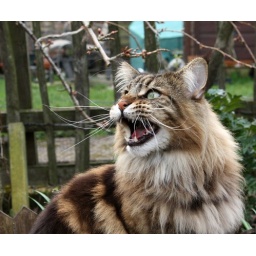
Taz out in the garden watching the birds up on the roof :)